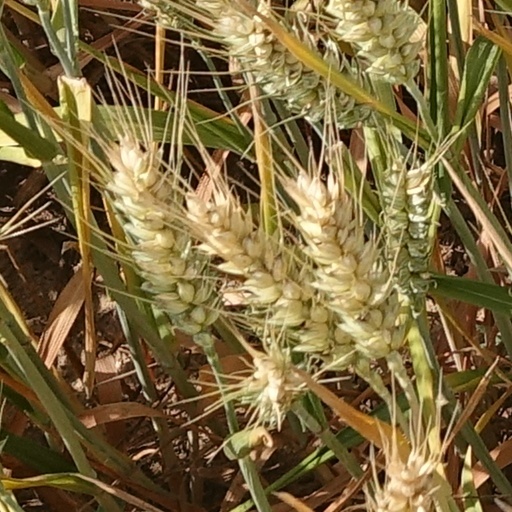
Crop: wheat